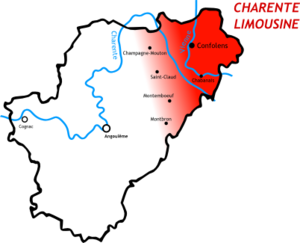
Carte de la Charente limousine
La Charente limousine ou Confolentais est une région naturelle de France située dans la région Nouvelle-Aquitaine. Elle correspond à la partie occidentale du Massif central, au nord-est du département de la Charente dont elle occupe presque un quart de la superficie.